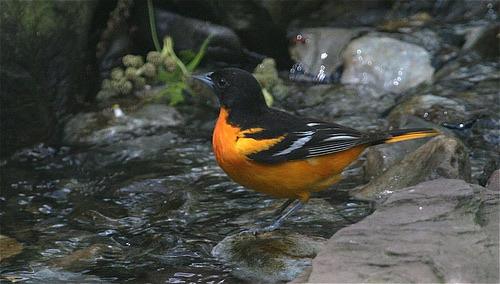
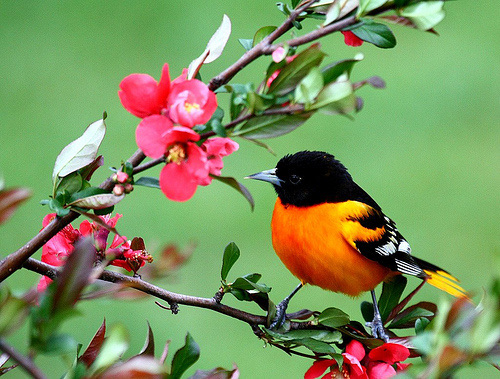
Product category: misc
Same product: yes